Belmont, New South Wales

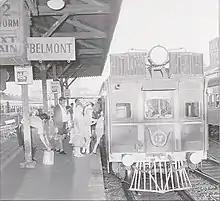
CPH railmotor prepares to leave Newcastle station for Belmont, c1972

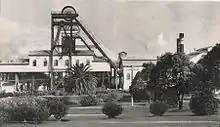
John Darling Colliery

Many collieries, large and small, sought coal from the coal seams which were plentiful in the Belmont area, the largest of these being the BHP's John Darling Colliery at Belmont North. The New Redhead Estate & Coal Mining Company operated a railway until recent times from Belmont to Adamstown, a suburb of Newcastle, where it joined the New South Wales Government Railways Main Line. The railway carried passenger trains as well as coal trains and served several collieries. Also, situated on a spur line just south of Belmont railway station, was a large railway coal loading facility, whereby motor trucks from collieries as far afield as Swansea, could load their coal into railway trucks for transporting to Newcastle's port. The smaller collieries closed due to the 1960s - 1970s slump in the industry, the last being Belltop Colliery. The larger collieries closed later.